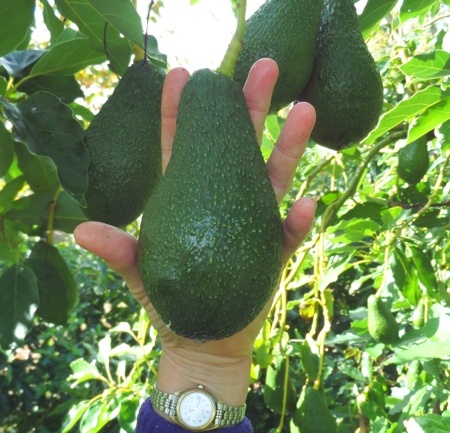
Avocado Pinkerton - Organic sold per kg
Pinkerton by Laurie Meadows Summary: If you want to grow a small avocado tree, Pinkerton avocado is a good choice for the backyard. Provided you have a pollinating variety. The Pinkerton avocado variety is, in warmer climates, a winter to early spring maturing fruit. In New Zealand's colder winter conditions, the bulk of the crop is more likely to be mature in spring. Largest size, but still slightly immature 'early-set' fruit can also be picked from mid july and will have far better eating quality than any july size-picked Hass. The Pinkerton fruit is a green skin type. The skin is thin, pliable, and easy to peel. The flesh is smooth, oily, and is excellent eating quality. The Pinkerton tree is small, almost dwarf, and easily trained to a single stem. Pinkerton has a very long flowering and fruit set period, but in New Zealand I suspect the winter flowers will set few, if any, fruit. The best set is likely from flowers in september and october. Pinkerton has A type flowers, and a B type variety appears to be needed for fruit set. Overall, this is the ideal size avocado for small garden - if the pollenization issue can be sorted out. History Pinkerton avocado variety was originally a chance seedling selected in Saticoy, Ventura County, California, USA by J. Pinkerton in the 1960's. It was patented in USA in 1975. Pinkerton has been shown to be a cross between the very compact and low winter-spring fruiting 'Rincon' cultivar, and 'Hass'. Oxford University genetics studies in 2009 showed Pinkerton appears to be 98% Guatemalan , not 'part Mexican' as previously thought. Hass is the pollen parent. Rincon, the maternal parent, is most likely to be largely Guatemalan with a small contribution from the Mexican avocado group. Rincon is a small tree, only 4 meters high and wide after 10 years, and while the fruit quality is good, the seed is large and the flesh around the seed rather thin and subject to pressure bruises when packed for market. Rincon's s maturity overlaps Fuerte, but Fuerte ships much better than Rincon, so the maternal tree never found favor with growers. Commercial prospects Pinkerton, Rincon's offspring, has the desirable small tree size and easy peeling of its maternal parent, and has the small seed size and superior flavor of its paternal parent. Pinkerton looked to be the perfect high quality early-season fruit in California. Ventura County can be quite cold at times in winter - too cold for the 'winter fruiting' Fuerte, the main winter variety, to reliably set fruit. Pinkerton was seen as a variety that might fruit more reliably, as Pinkerton is relatively cold tolerant (for an avocado). It seems that it crops heavily in areas of California where climatic conditions suit it, but Pinkerton needs a cross pollinizer variety to fruit well, and it has had quite a number of problems with flesh discoloration while in coolstore. It is also a 'greenskin' avocado variety, which attribute is said to 'confuse consumers'. As a result its early promise has not been realised, and Pinkerton has not gained much traction commercially - in spite of its superb eating quality. Winter fruiting avocados We have two late winter fruiting avocado varieties here, Fuerte and Pinkerton. The large Fuerte tree here is in a shaded position, and rarely sets more than six or so fruit. Until 2014, our few Pinkerton trees have proved equally as unproductive, even in a sunny position. The missing factor has probably been lack of cross pollination with a 'B' flower type avocado. No 'B' pollenizer, no fruit. It would be gratifying if Pinkerton could be persuaded to fruit reliably, even if only in spring. The fruit has a lot going for it. The long-necked, pear-shaped fruit are quite large, with an very easily peeled leathery skin, the flesh is fibre-free, smooth and buttery, it has a very good oil content, and the seed is usually small and separates easily from the flesh. Quite a fruit. Additionally, it seems resistant to both the splitting and the the black rot (Anthracnose) that can develop at the basal end of Fuerte. The tree The tree is low and spreading if left to grow naturally, but it is easily trained to a single leader, and topped at 2 metres or less. In fact, it is particularly easy to manage as a small tree - a lot easier to manage as a very compact tree than Hass and Reed, for example. The foliage is somewhat 'weeping' and the side branches relatively short and lax - somewhat similar to Reed. Pinkerton has relatively short internodes, and crowded branches need to be thinned to allow light penetration. Flowering and fruit set Pinkerton is precocious, that is, it starts flowering and cropping very soon after planting out. Pinkerton is an A type flowering tree. USA experience is that it is capable of setting very big crops if B flower type avocados are planted close by. Sharwill might be the best pollenizer , as it sheds pollen virtually throughout Pinkerton's lengthy flowering period. Bacon might also be suitable, and even Fuerte (actually nominally an A type). Ettinger is likely to be an exceptionally good pollenizer. I have grafted Sharwill into one of the trees, and the grafted branch started flowering in 2014 - as did a tiny Ettinger tree growing very close by. The result appears to be a good fruit set, but a delay in the date of the first flowers. The normal winter bloom seems to be absent, presumably due to the crop load hogging all the resources. Pinkerton's flowering period is very long - right through the whole of winter and into late spring. Trees that aren't carrying a crop have their first flowers appear in late may, but this first 'tranche' of flowering is very slow and sporadic, with very few flowers open on any given day, and nothing usually sets. In the warmer parts of South Africa, where winter temperatures don't drop below 9oC, and average winter highs are 24oC, fruit set about mid august. New Zealand is nowhere as warm as that (average winter maximums are around 18oC in Auckland), explaining the lack of a winter-mature crop. If a crop does set from the winter flowering, the fruit are relatively round. 'Early main flowering' starts in early spring, about early September. Fruit that set either in very late winter or spring are pear-shaped. Main flowering, the period of the most prolific and synchronized flowering, is from about late september onward into october, when the weather is warmer. This is the period, I suspect, when fruit might set. Once again, South African experience is that in climates similar to ours (average low 4.4oC, average high 18oC), fruit only started setting in early october. Pinkerton finishes flowering about the end of october. On sunny days in october Pinkerton is likely to be in female phase at, and soon after, midday (daylight savings time). In october males tend to be later in the afternoon, and can remain open all night and into the next morning (Hass sometimes does this too). While Hass does overlap the tail end of Pinkerton's flowering period, it has 'A' type flowers, the same as Pinkerton, and not many male stage Hass flowers are likely to overlap the female phase in Pinkerton. Pinkerton flowering 18 months after grafting Pinkerton fruit are generally quite large The fruit Above, wind-fall Hass, below Pinkerton early july Pinkerton The pear-shaped spring set fruit have a particularly long, but relatively broad, neck. The fruit size ranges from medium to large, with average weights ranging from about 220 to 400 grams (some large fruit can reach around 500 grams). The skin is slightly pebbled, leathery, fairly thin, and easy to peel. The skin of mature fruit is dull green, and remains green even when ripe. When Pinkerton is ripe and ready to eat it feels firmer to gentle hand pressure than a ripe Hass. Very-early-set fruit can be very good picked in winter (from late june) and ripened in a bag with an apple (or other ethylene producing fruit). If they are picked too soon, the body will ripen and be OK, if a bit sweetish, but the neck will remain hard. It is essential to use ethylene to ripen these barely mature fruit. Fruit set in early spring ripen the following early spring - but can be very good indeed as early as late august, even although they are not fully mature. These fruit have good oil content, little or no fibre in the flesh, and smooth creamy flesh. They do not have a pronounced richness of flavor, however. The main set is late october and early november (and mainly november in slightly cooler parts of New Zealands avocado 'growable' area). These fruit are fully ripe in september-october (and november). At this point they have very good flavor, as well as the characteristic oiliness. (In USA, main season fruit have from 19% to 25% oil content.) By early november, the fruit start falling from the tree naturally. Overripe fruit are also prone to rots, although not as bad as Hass. Some areas may have a few late-set Pinkerton fruit ripening as late as december. Pinkerton fruit are excellent eating, high in oil, but don't have the depth of flavor of a well grown, fully mature, Hass fruit. In 2003 HortResearch Ltd made a study of the dry matter and oil content of various avocado varieties from the Bay of Plenty. Fruit of both Pinkerton and Hass harvested between the end of october and mid november both had similar high dry matter values of about 29%. Hass needs to be at a minimum of 24% dry matter before it will be able to ripen once picked. Both fruit had an oil content of nearly 19%. In USA, 8% oil content is the minimum legal standard for fruit for sale, and at 8% oil Pinkerton has 18.9% dry matter. USA consumer tests place 'acceptable taste' for Pinkerton at 20% dry matter. The Pinkerton fruit with these low oil and dry matter levels were likely to have been picked in winter. So the natural season of maturity for the mid-late flowers (the ones most likely to set and hold on the tree) seems to be confirmed as mid-late spring. Pinkerton doesn't 'store on the tree' as well as Hass (fully mature Hass will hang on the tree for several months), making Pinkerton a rather short season fruit once fully mature. Firm, mature, fruit store quite well off the tree. But fruit picked and stored on the same day may have uneven ripening - in the sense that the odd fruit in the batch will ripen up while the rest remain hard. These quick ripening individuals may become overmature and have patches of a kind of 'glassy' flesh breakdown just under the skin and along the path the (normally non-obvious) fibres take. The only visual clue a fruit in the batch is overripe is the presence of a subtle grey-black diffuse spots on some areas of the skin. There is some suggestive evidence that flesh breakdown of this sort is more common in trees that have ample amounts of nitrogen but relatively low calcium in their tissues. Pinkerton as a winter fruit In the photo above, the Hass fruit is a full sized but immature that was blown off the tree on july 9th 2014. The Pinkerton fruit in the photo was picked on size (that is, one of the largest fruit on the tree was selected for harvest) on the 28th of june 2014, and put into a bag with a banana to ethylene ripen. It was fully ripe and ready to eat at the time of the photo on the 13th of july 2014. It was very, very, good. Hass fruits in july can be good if they are a very early set fruit, and the season has been warm. Full sized immature Hass picked and ethylene ripened at this time are usually not much more than 'acceptable' - a slightly grassy flavor, a bit watery, not much oil. In contrast, this early-set Pinkerton fruit was very, very good - oily, no wateriness at all, almost no fiber, fine, smooth soft, almost creamy textured flesh, moderate sized seed good and even flesh color, peeled like a dream - a first rate fruit for the time of year.
Brand: Ongare Point Organics
Category: Food, Beverages & Tobacco > Food Items > Fruits & Vegetables > Fresh & Frozen Fruits > Avocados